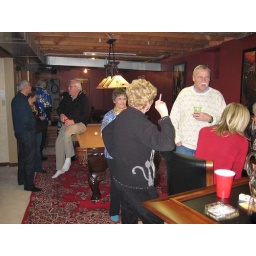
Great pole room and bar in the basement recently decorated, painted by Elizabeth and furnished by Laurence.